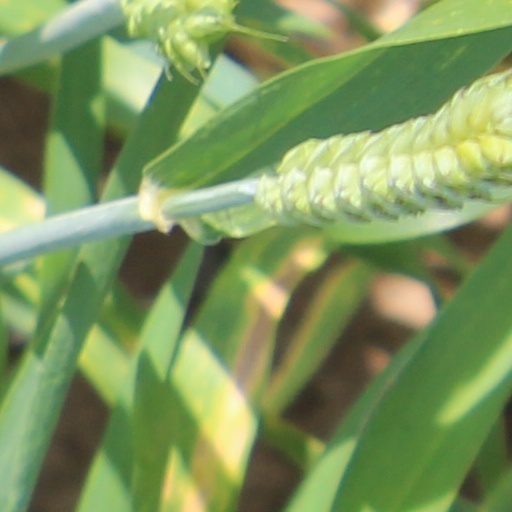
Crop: wheat